Sun tanning

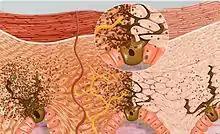
Cross-sectional view showing skin tone becoming darker due to the production of more melanin to overcome DNA damage caused by UV radiation

Melanin is a natural pigment produced by cells called melanocytes in a process called melanogenesis. Melanocytes produce two types of melanin: pheomelanin (red) and eumelanin (very dark brown). Melanin protects the body by absorbing ultraviolet radiation. Excessive UV radiation causes sunburn along with other direct and indirect DNA damage to the skin, and the body naturally combats and seeks to repair the damage and protect the skin by creating and releasing further melanin into the skin's cells. With the production of melanin, the skin color darkens. The tanning process can be triggered by natural sunlight or by artificial UV radiation, which can be delivered in frequencies of UVA, UVB, or a combination of both. The intensity is commonly measured by the UV Index.